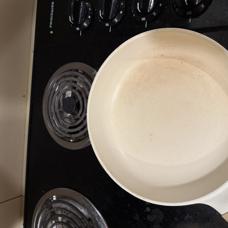
Label: No Cutlery